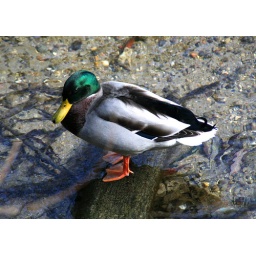
This duck was standing on a log in the shallow water.